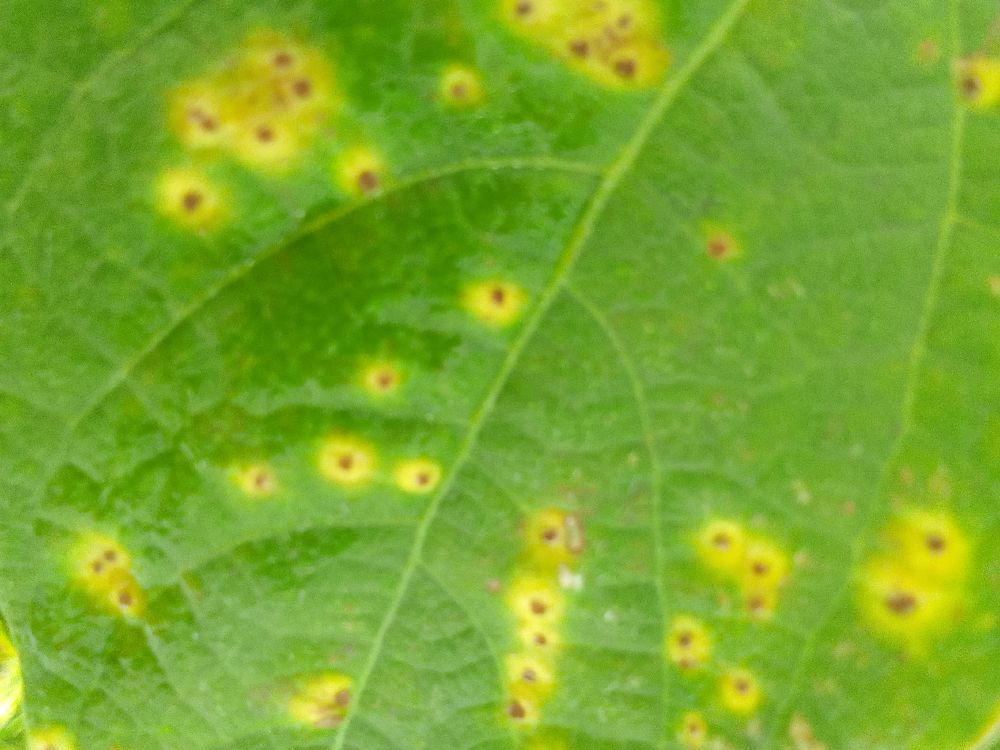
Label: rust